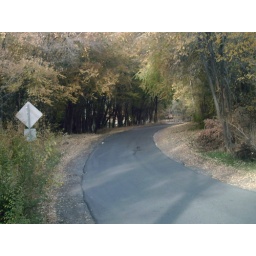
Fall colors on a road near my house